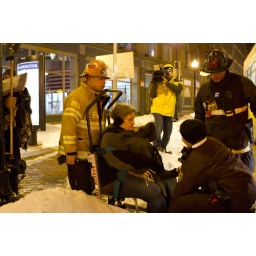
660 washington st water main break in building hundreds evacuated 2011-01-25 (1 of 1)-18